Health insurance

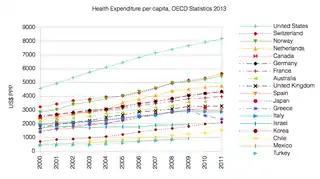
Health Expenditure per capita (in PPP-adjusted US$) among several OECD member nations. Data source: OECD's iLibrary

The Commonwealth Fund, in its annual survey, "Mirror, Mirror on the Wall", compares the performance of the health care systems in Australia, New Zealand, the United Kingdom, Germany, Canada and the U.S. Its 2007 study found that, although the U.S. system is the most expensive, it consistently under-performs compared to the other countries. One difference between the U.S. and the other countries in the study is that the U.S. is the only country without universal health insurance coverage.